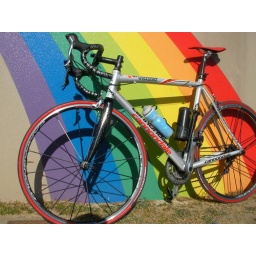
Nice wall close to the river of Arakawa. (this photo was taken in Jan.2009)